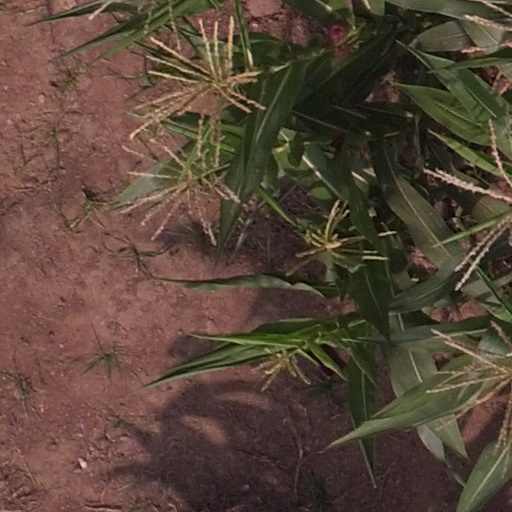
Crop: maize; corn